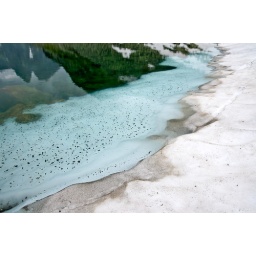
Remnants of old dirty snow around the shores of a high altitude lake at the base of a ridge deep into Retezat Mountains.